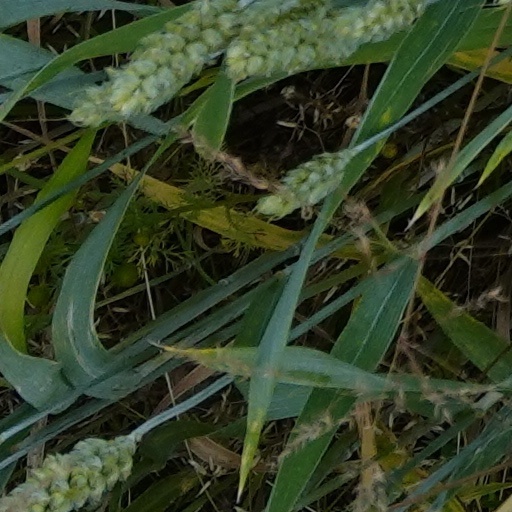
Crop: wheat